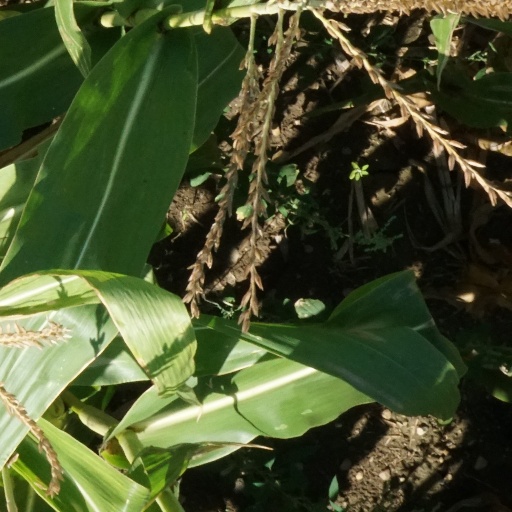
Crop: maize; corn